Jowzjan Province

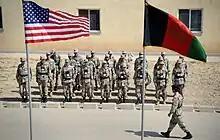
NATO-trained Afghan Border Force in Sheberghan

A Swedish-led Provincial Reconstruction Team (PRT), which was based in Mazar-e-Sharif since about 2005 and responsible for four provinces including Jowzjan, established an office and some troops in the province. Security situation in the province has rapidly deteriorated in 2009 and 2010. A new Turkish PRT was also established in the province in the summer of 2010, providing security to the area which also covered Sar-e Pol. The Afghan National Security Forces (ANFS) began expanding in the last decade and gradually took over security from the International Security Assistance Force (ISAF). The Afghanistan-Turkmenistan border is maintained by the Afghan Border Force while law and order for the rest of the province is provided by the Afghan National Police.